Sir John Fowler, 1st Baronet

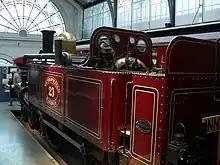
Fowler's A class locomotive

The first trial on the Great Western Railway in October 1861 was a failure. The condensing system leaked, causing the boiler to run dry and pressure to drop, risking a boiler explosion. A second trial on the Metropolitan Railway in 1862 was also a failure, and the fireless engine was abandoned, becoming known as "Fowler's Ghost". The locomotive was sold to Isaac Watt Boulton in 1865; he intended to convert it into a standard engine but it was eventually scrapped.